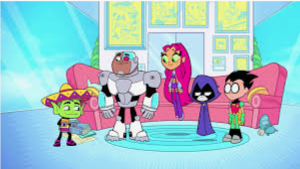
Portrait style: Cartoon Portrait